Dąbrowa Górnicza

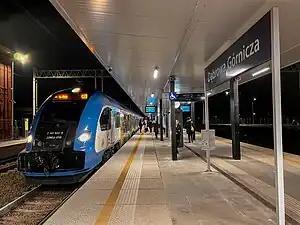
Dąbrowa Górnicza railway station after renovation in 2023

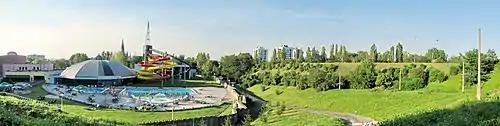
"Nemo" Waterpark

The road network of Dąbrowa Górnicza comprises 396.2 km of public roads, with municipal roads accounting for approximately 67% (267 km) of the total. Additionally, there are 89.7 km of county roads, 23.8 km of voivodeship roads, and 15.7 km of national roads. The primary administrator of these roads is the Mayor of Dąbrowa Górnicza, while the General Directorate for National Roads and Motorways (GDDKiA) manages an over 8 km section of the S1 expressway.